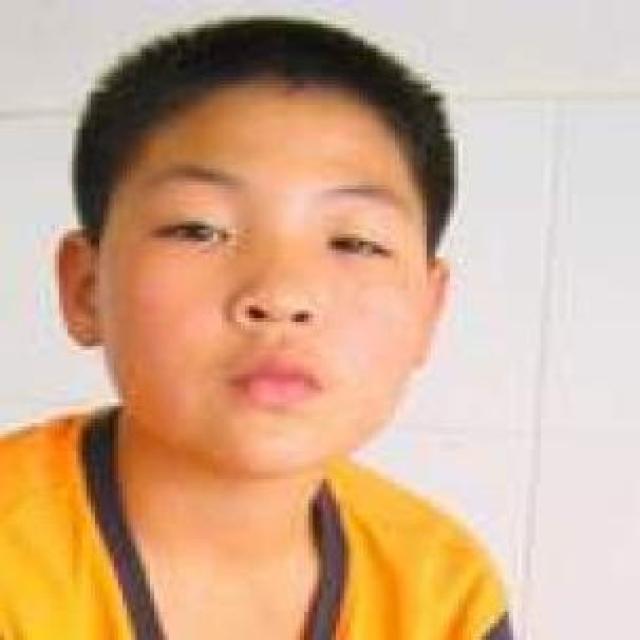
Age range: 13-20